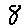
Label: 8